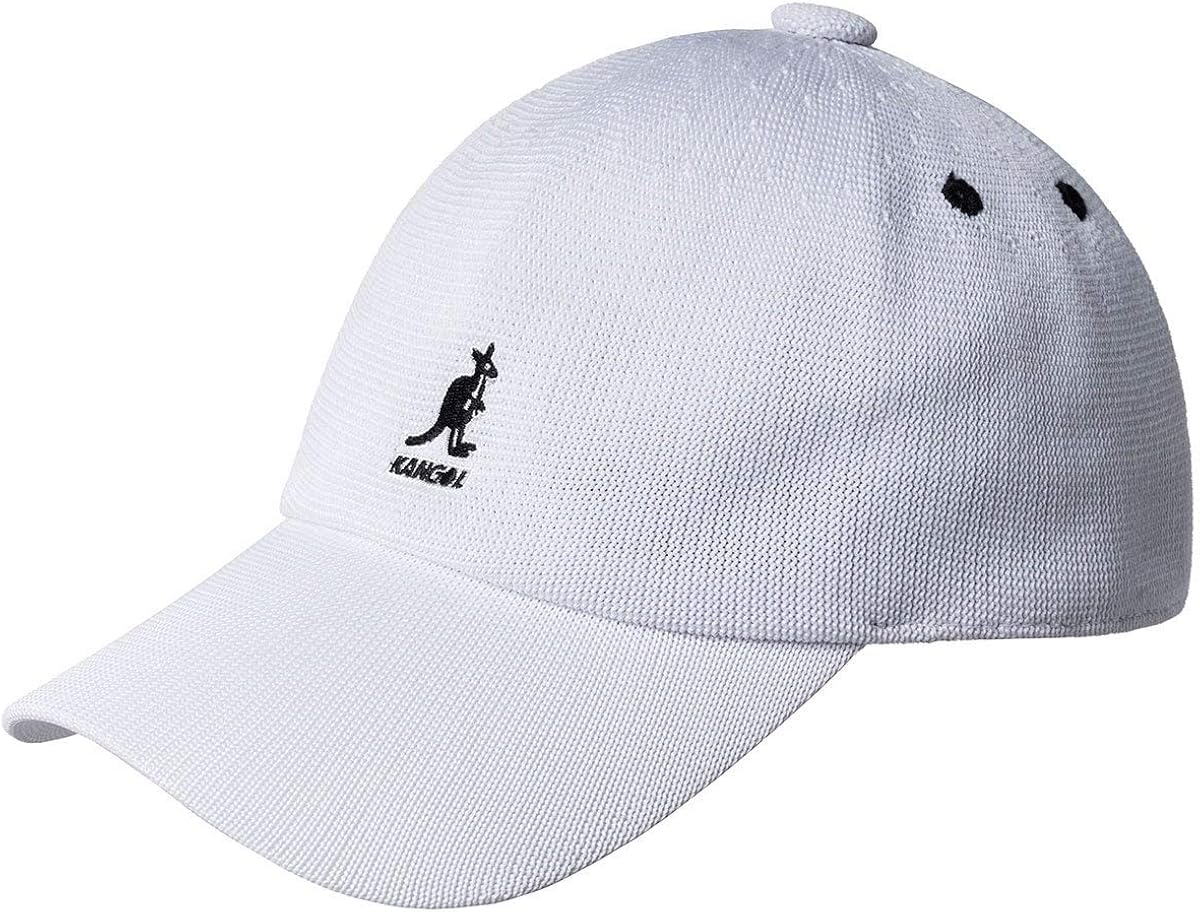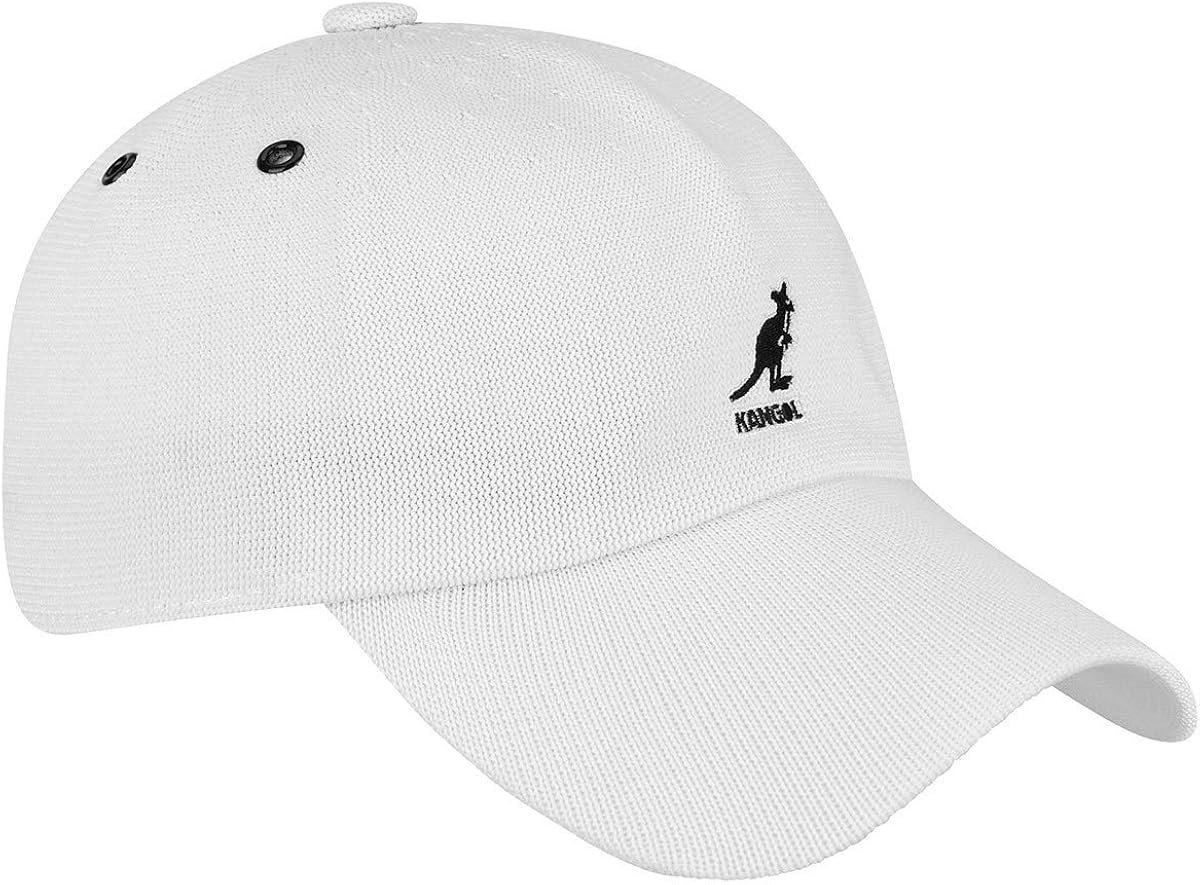
Kangol Men, Women Tropic Adjustable Spacecap
Category: AMAZON FASHION
The tropic adjustable space cap is Kangol seamless knit baseball hat. The webbing back strap has an adjustable sider for fit. The eyelets are enamel coated metal dyed to match the embroidered logo color
Features: 75% Polyester | Imported | No Closure closure | Hand Wash Only | Kangol | 75% Polyester, 25% Modacrylic,Headband: 100% Nylon | Size: One Size Fits Most